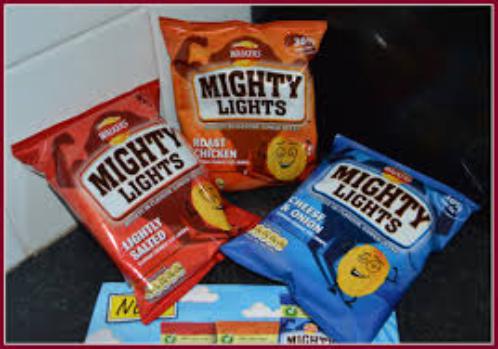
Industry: Food